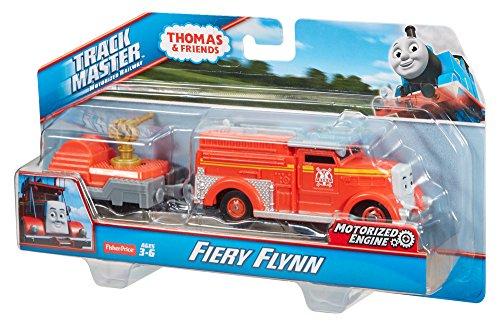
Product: Thomas & Friends Fisher-Price Super Cruiser & Thomas & Friends Trackmaster, Fiery Flynn
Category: Toys & Games | Play Vehicles | Play Trains & Railway Sets | Train Cars
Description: TrackMaster Fiery Flynn motorized toy train and cargo car.
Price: $44.96
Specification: ShippingInformation:Viewshippingratesandpolicies|ASIN:B081S39ZPL